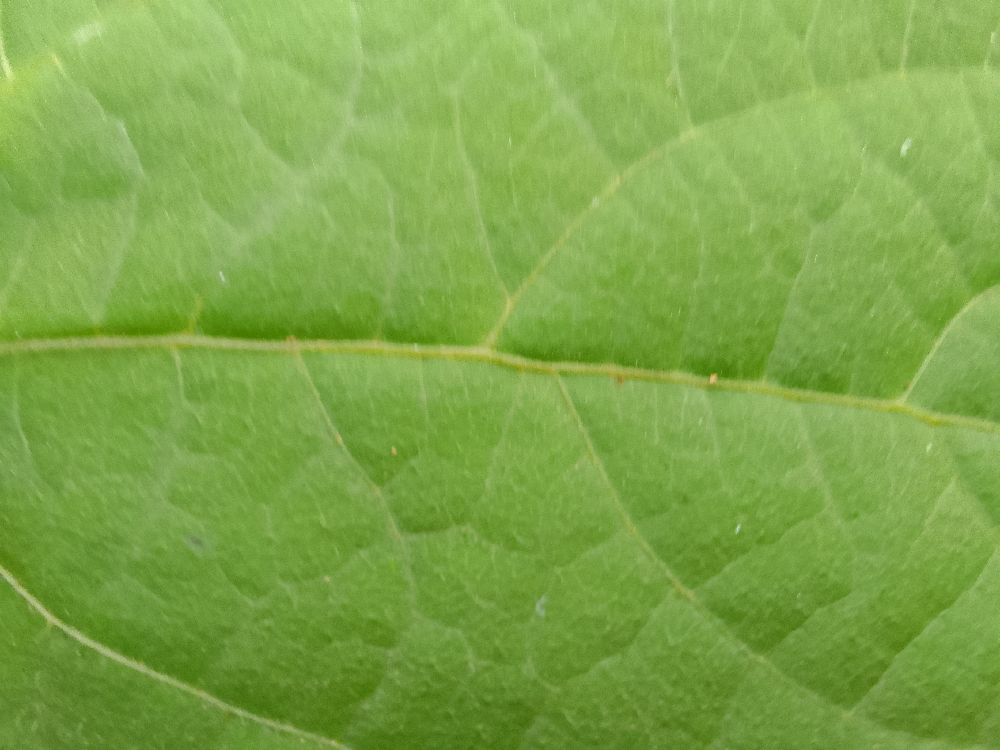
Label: healthy